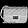
Label: Bag